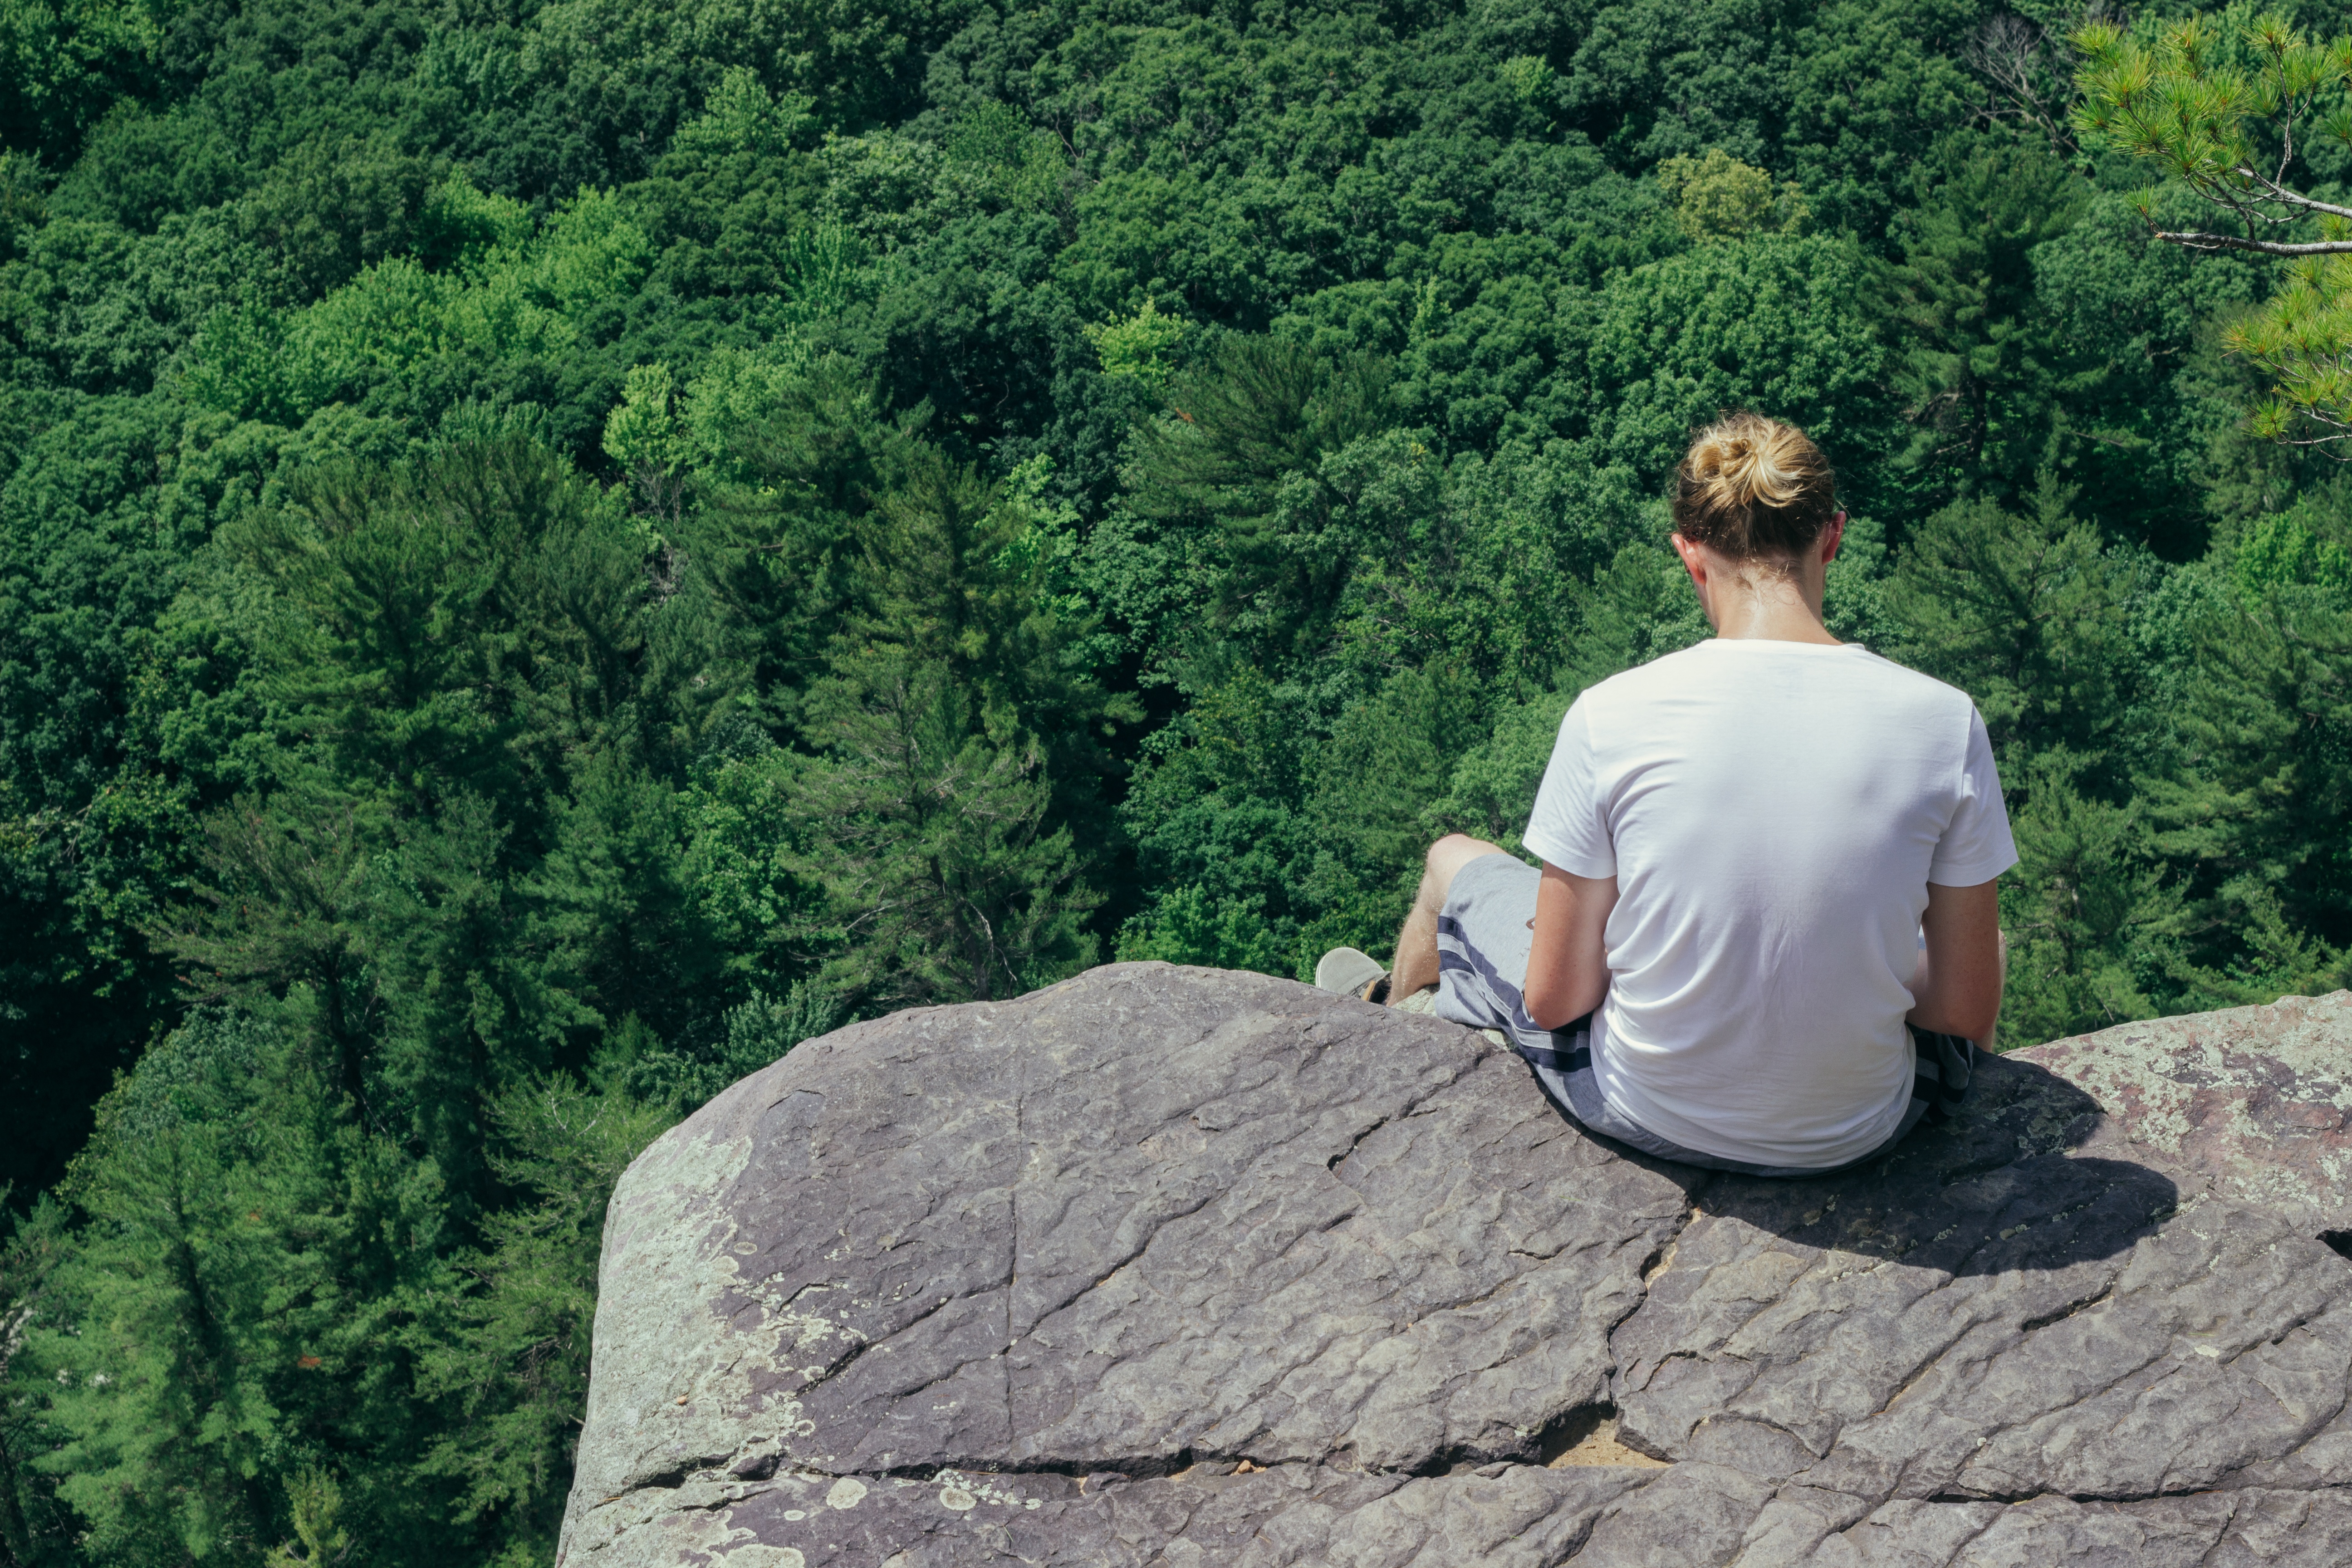
forest, rock, wilderness, walking, adventure, jungle, soil, terrain, ridge, geology